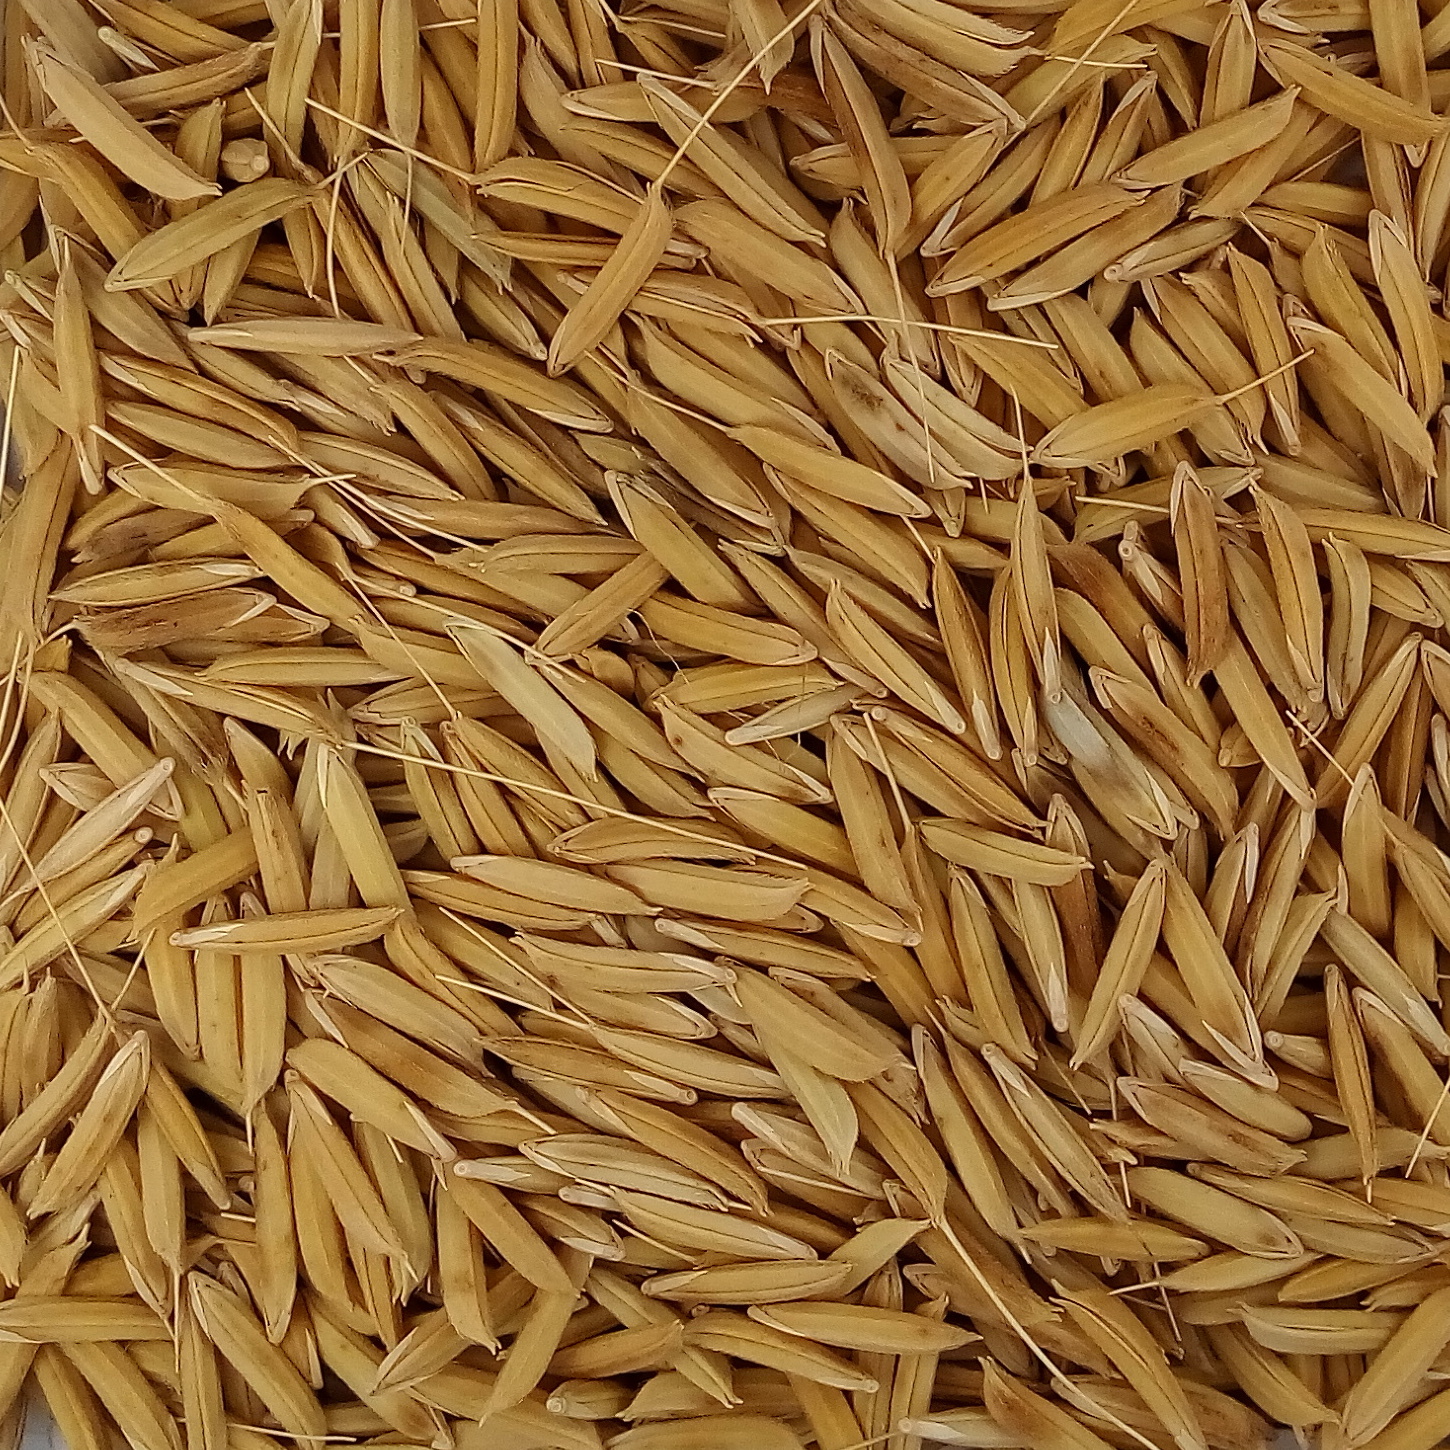
Rice seed variety: 1728